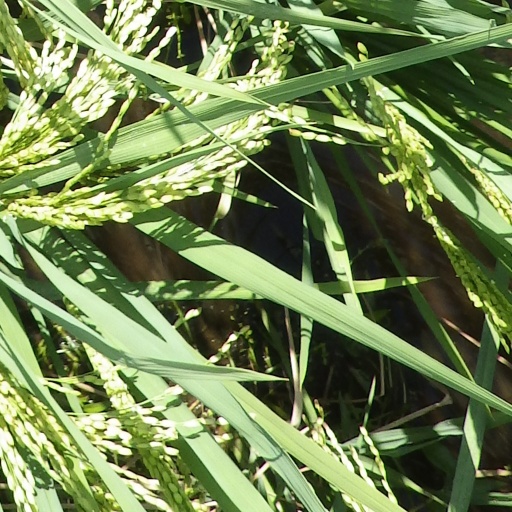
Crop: rice